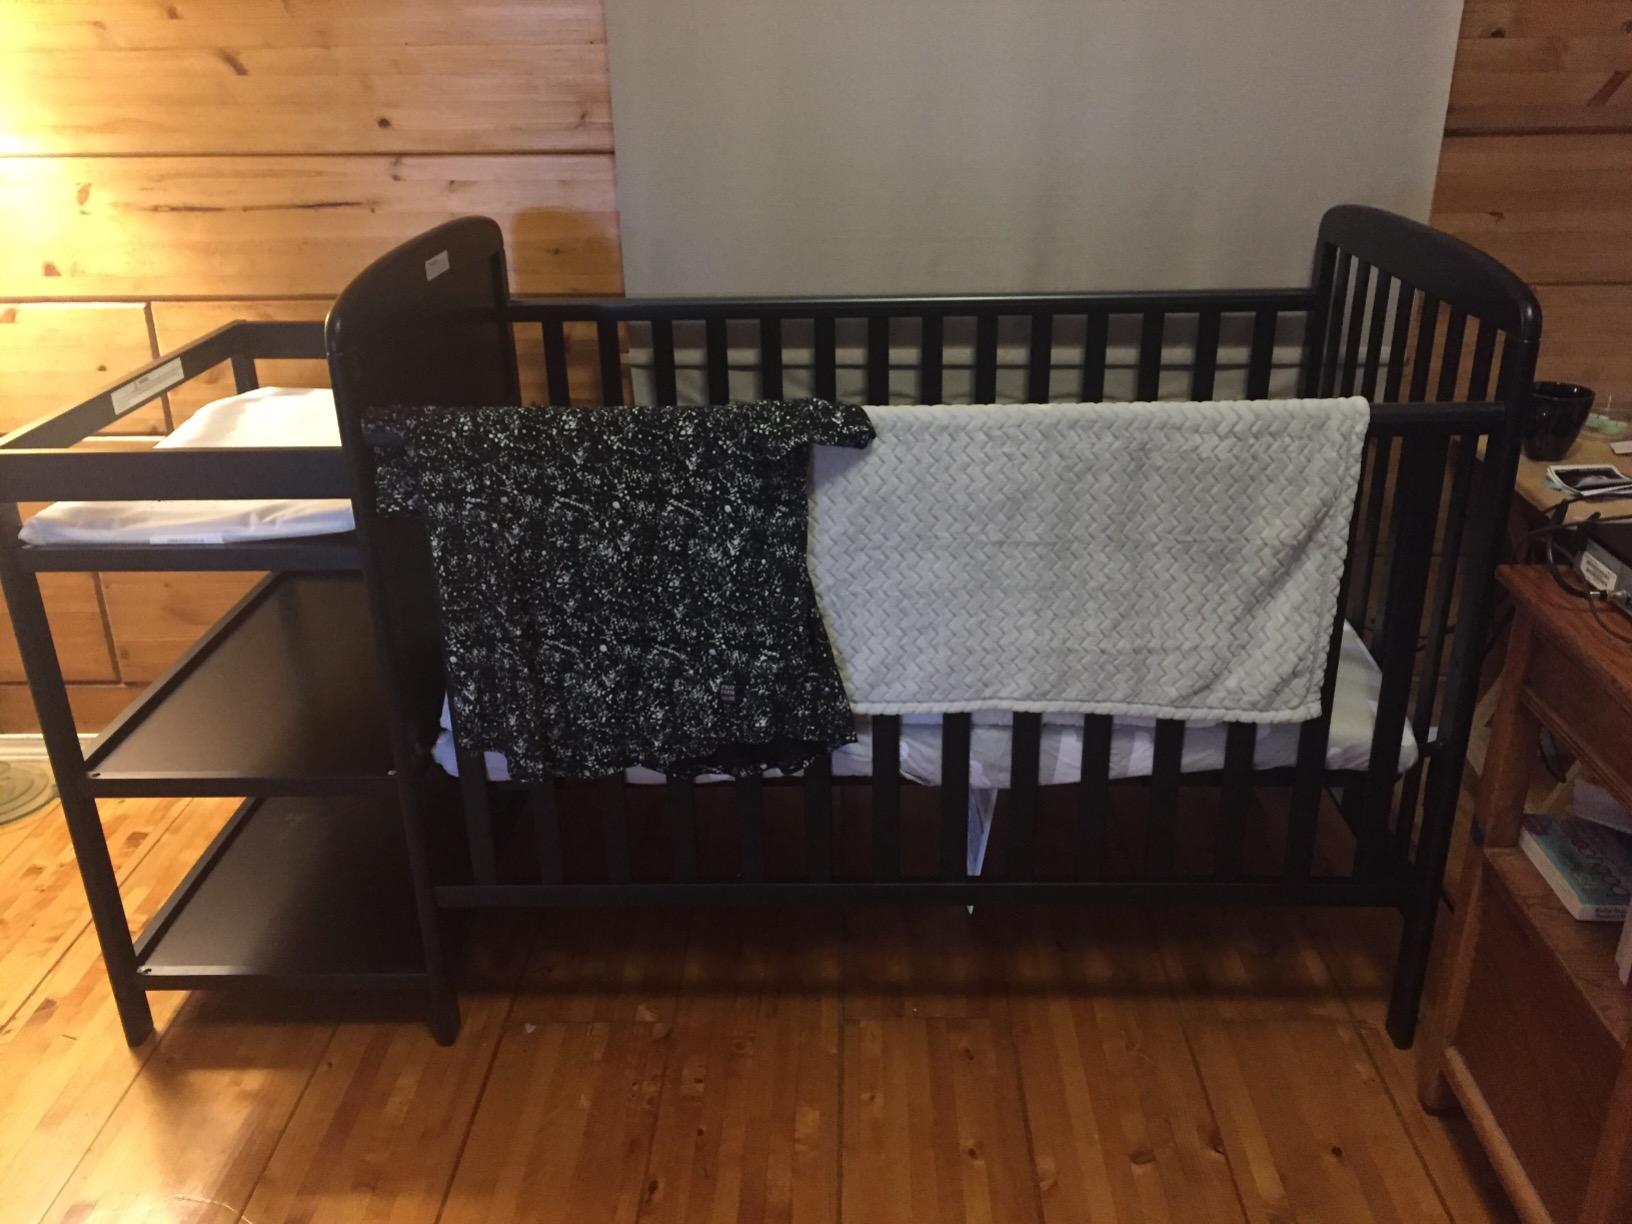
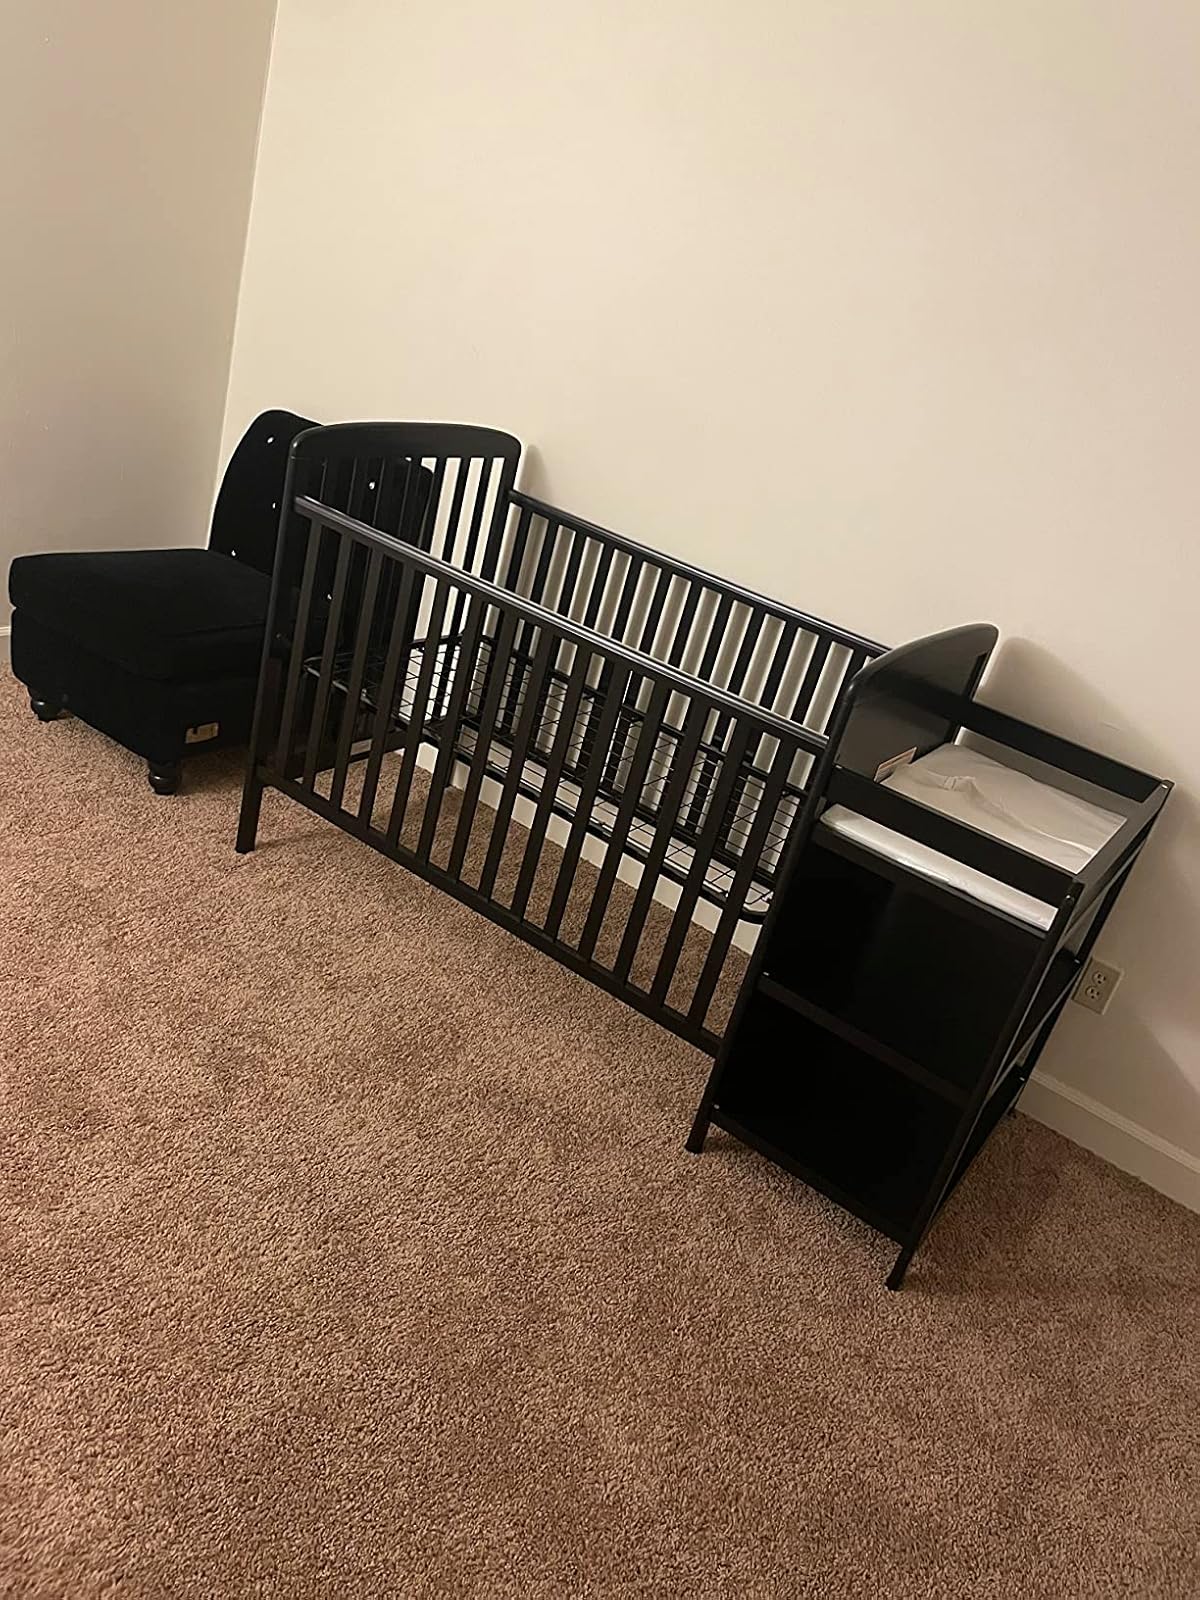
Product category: products_crib
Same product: yes